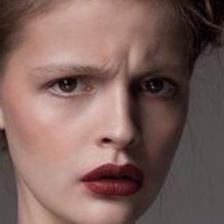
Label: faces